Winsor McCay

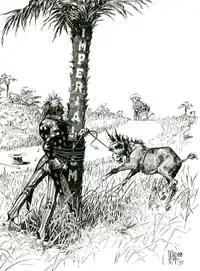
McCay did editorial cartoons early in his career (1899).

In 1891, McCay moved to Cincinnati, where he did more dime museum work while living in a boarding house near his workplace. He spent nine years making posters and other advertisements for the Kohl & Middleton Dime Museum, and later Heck and Avery's Family Theater (1896), Avery's New Dime Museum (1898), and Will S. Heck's Wonder World and Theater (1899) on Vine Street. At the museum in 1896, a demonstration of Thomas Edison's Vitascope was given, which was likely McCay's first exposure to the young medium of film. He also did work during this time for Ph. Morton's printing and lithography company. McCay's ability to draw quickly with great accuracy drew crowds when he painted advertisements in public.